Lloyd Austin

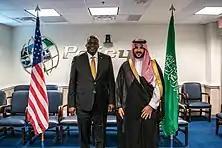
U.S. secretary of defense Lloyd Austin hosts Saudi prince Khalid bin Salman at the Pentagon, July 6, 2021.

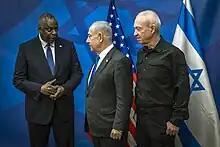
Austin with Israeli prime minister Benjamin Netanyahu and Minister of Defense Yoav Gallant in Tel Aviv, Israel, October 13, 2023

Part of Austin's primary agenda as secretary of defense was the DoD's plan to confront the COVID-19 pandemic within the department. Austin's first step was to urge service members to get vaccinated, especially after the revelation that almost one-third of active-duty service members had turned down the opportunity to get administered the vaccine. In order to tout the safety of the coronavirus vaccine, Austin took the vaccine himself and also emphasized that taking the coronavirus vaccine will prevent disease among the troops, particularly those who were deployed overseas.